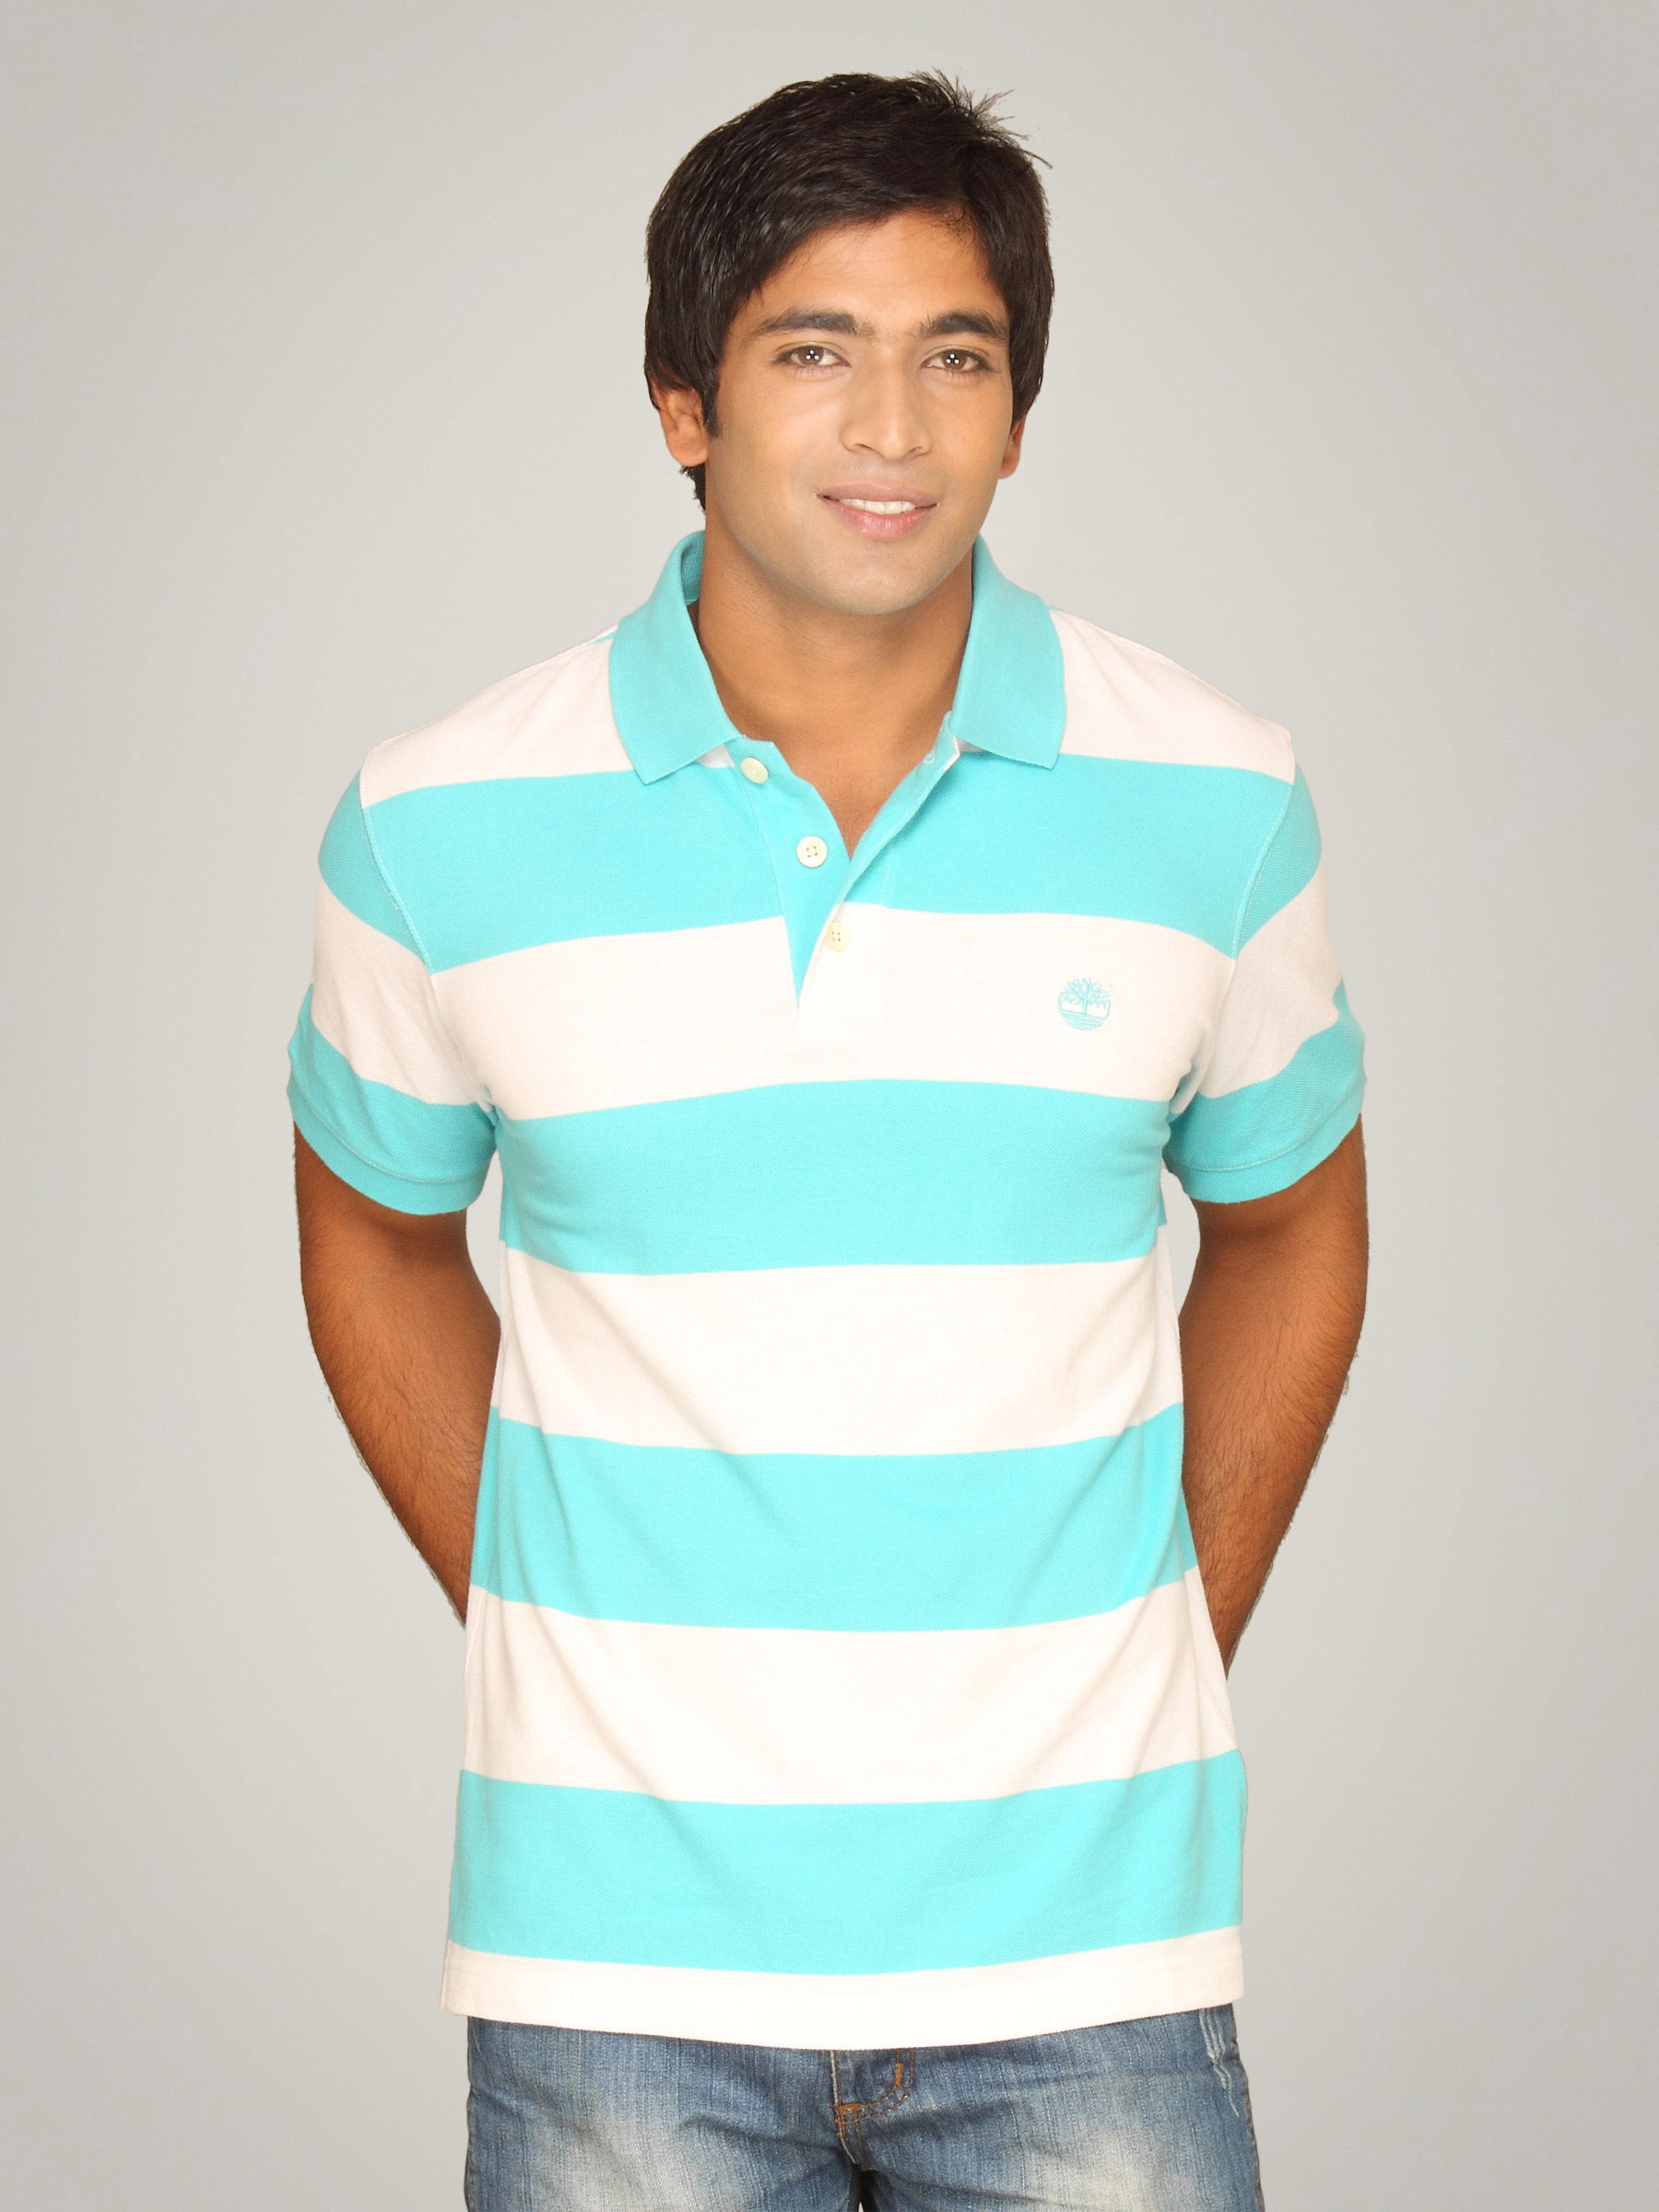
Timberland Men's Rugby Stripe Pique Blue Curacao T-shirt
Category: Apparel / Topwear / Tshirts
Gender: Men
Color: Blue
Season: Summer 2011
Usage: Casual